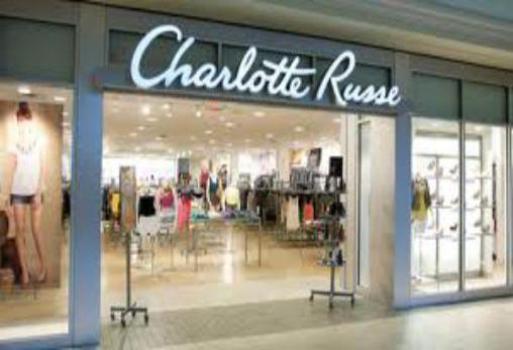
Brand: charlotte russe
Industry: Clothes